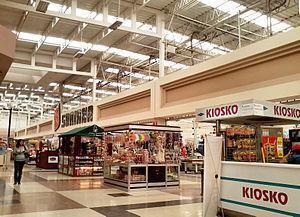
Soriana est une chaîne de magasins mexicaine dont le siège se trouve à Monterrey, au Mexique.